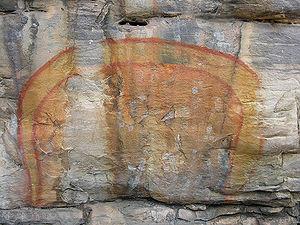
Le Serpent arc-en-ciel ou Ndjamulji appelé aussi Waagal, Wagyl ou Yurlungur est un être mythologique majeur pour le peuple Aborigène d'Australie.
L'Océanie est un continent dont les traditions religieuses ont été modifiées et se modifient encore. Si les religions traditionnelles ont été largement supplantées pendant la colonisation occidentale, elles survivent sous la forme de la superstition dans de nombreuses régions reculées. Le christianisme se taille la part du lion par le travail intensif des missionnaires catholiques et protestants tout au long des XIXᵉ et XXᵉ siècles. Toutefois, rien n'est fixé : en effet, par l'immigration les religions musulmanes et juives ont pu s'implanter dans le courant des XXᵉ et XXIᵉ siècles.
Kuku Yalangi est le nom d'une tribu aborigène d'Australie originaire du Queensland, état du nord de l'Australie.
Les mythes aborigènes sont les histoires traditionnelles racontées par les peuples aborigènes, au sein de chaque groupe linguistique de l'Australie. Tous ces mythes rendent compte d'une forme de vérité, propre à chaque groupe aborigène, sur les paysages qui les entourent. Toute la topographie de l'Australie est ainsi interprétée au travers de subtilités culturelles et d'interprétations profondes, qui transmettent la sagesse et la connaissance accumulées par les ancêtres en des temps immémoriaux.